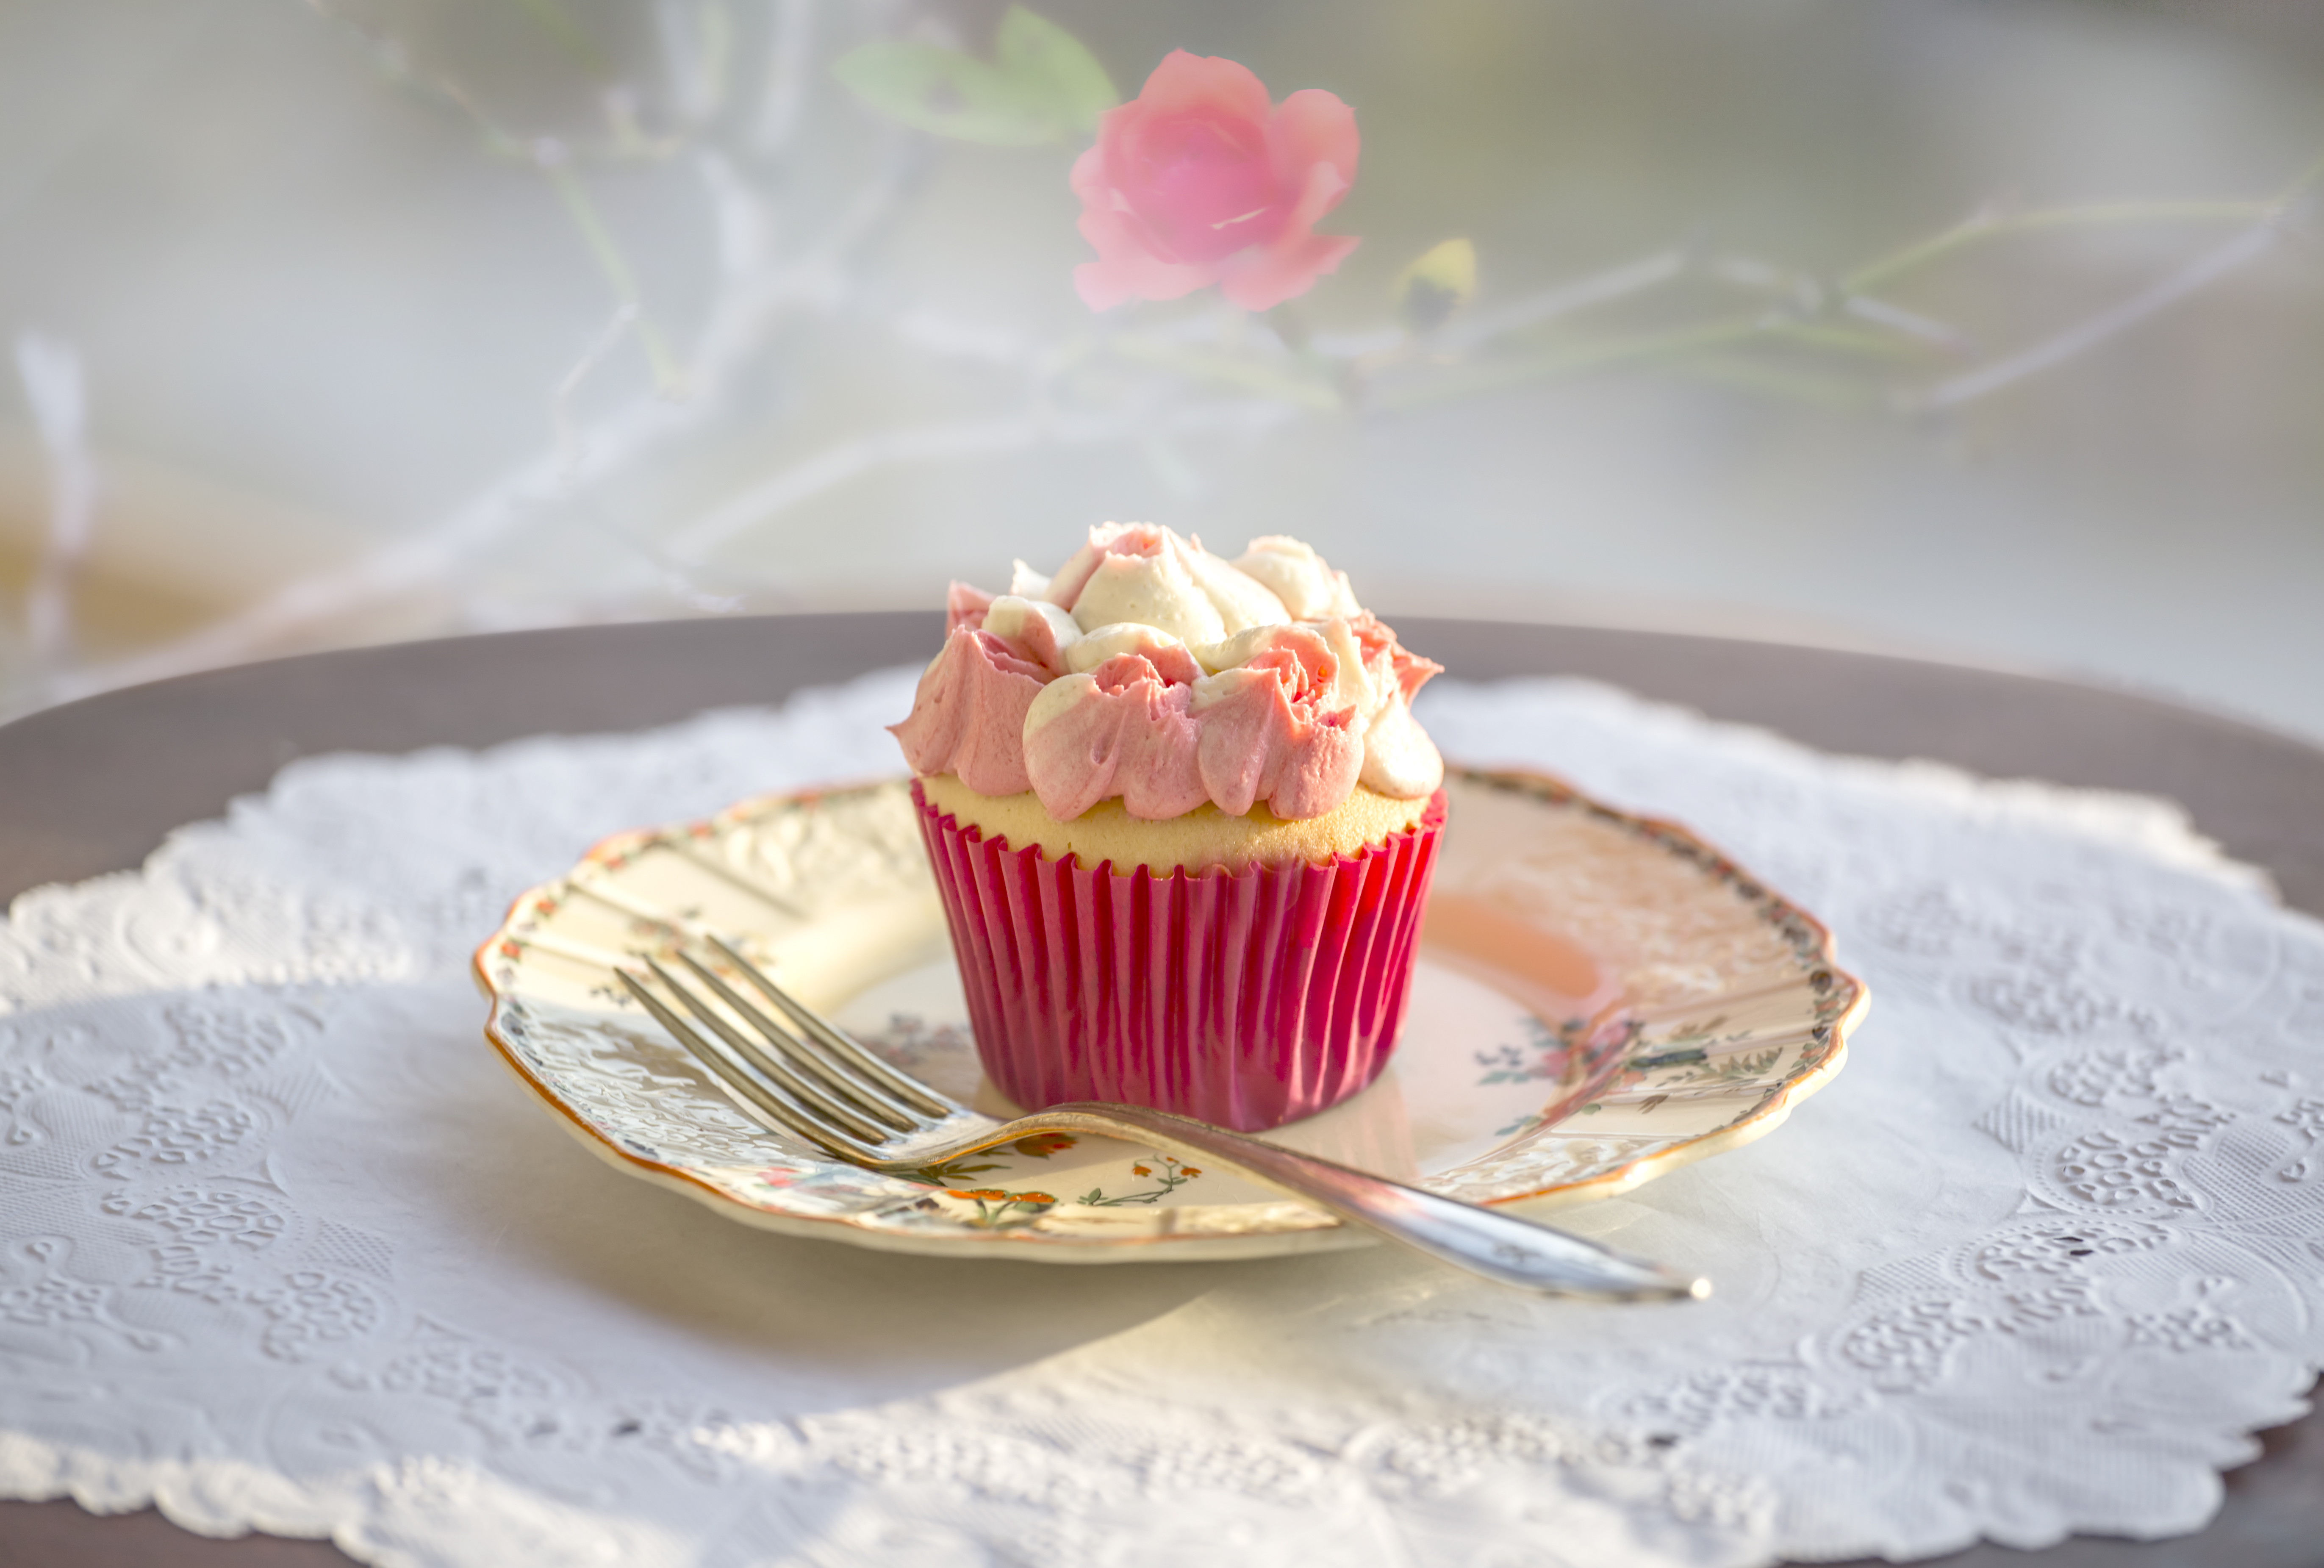
sandwich, cupcake, food, pink, buttercream, icing, Baking cup, dessert, sweetness, cuisine, dish, muffin, cup, baking, cake, meringue, ingredient, cream, vanilla, baked goods, cream cheese, teacup, cake decorating, petit four, mascarpone, recipe, flower, petal, whipped cream, confectionery